Moycarky

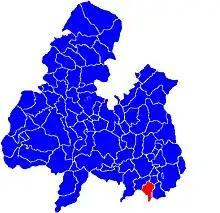
Location of Moycarky in the civil parishes of north Tipperary

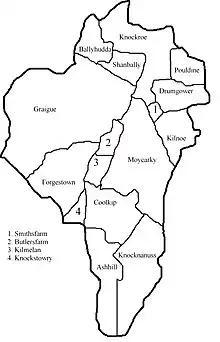
Townlands in the parish

Moycarky or Moycarkey is a civil parish in County Tipperary, Ireland. It is one of 21 civil parishes in the barony of Eliogarty. Partly bounded by the River Suir, it has an area of 3554 statute acres and contains sixteen townlands: